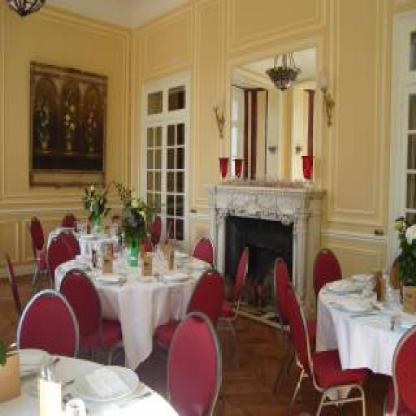
Scene: Indoor